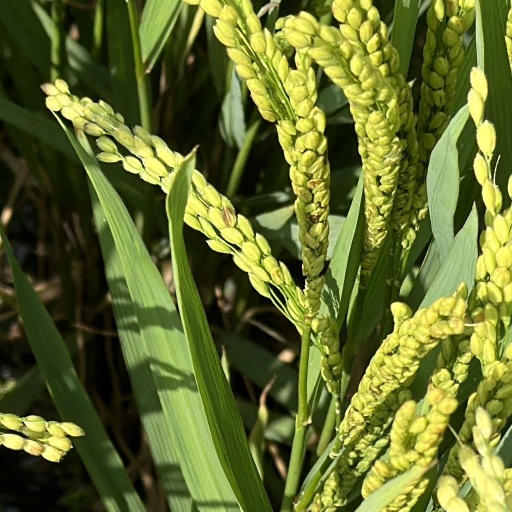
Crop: rice